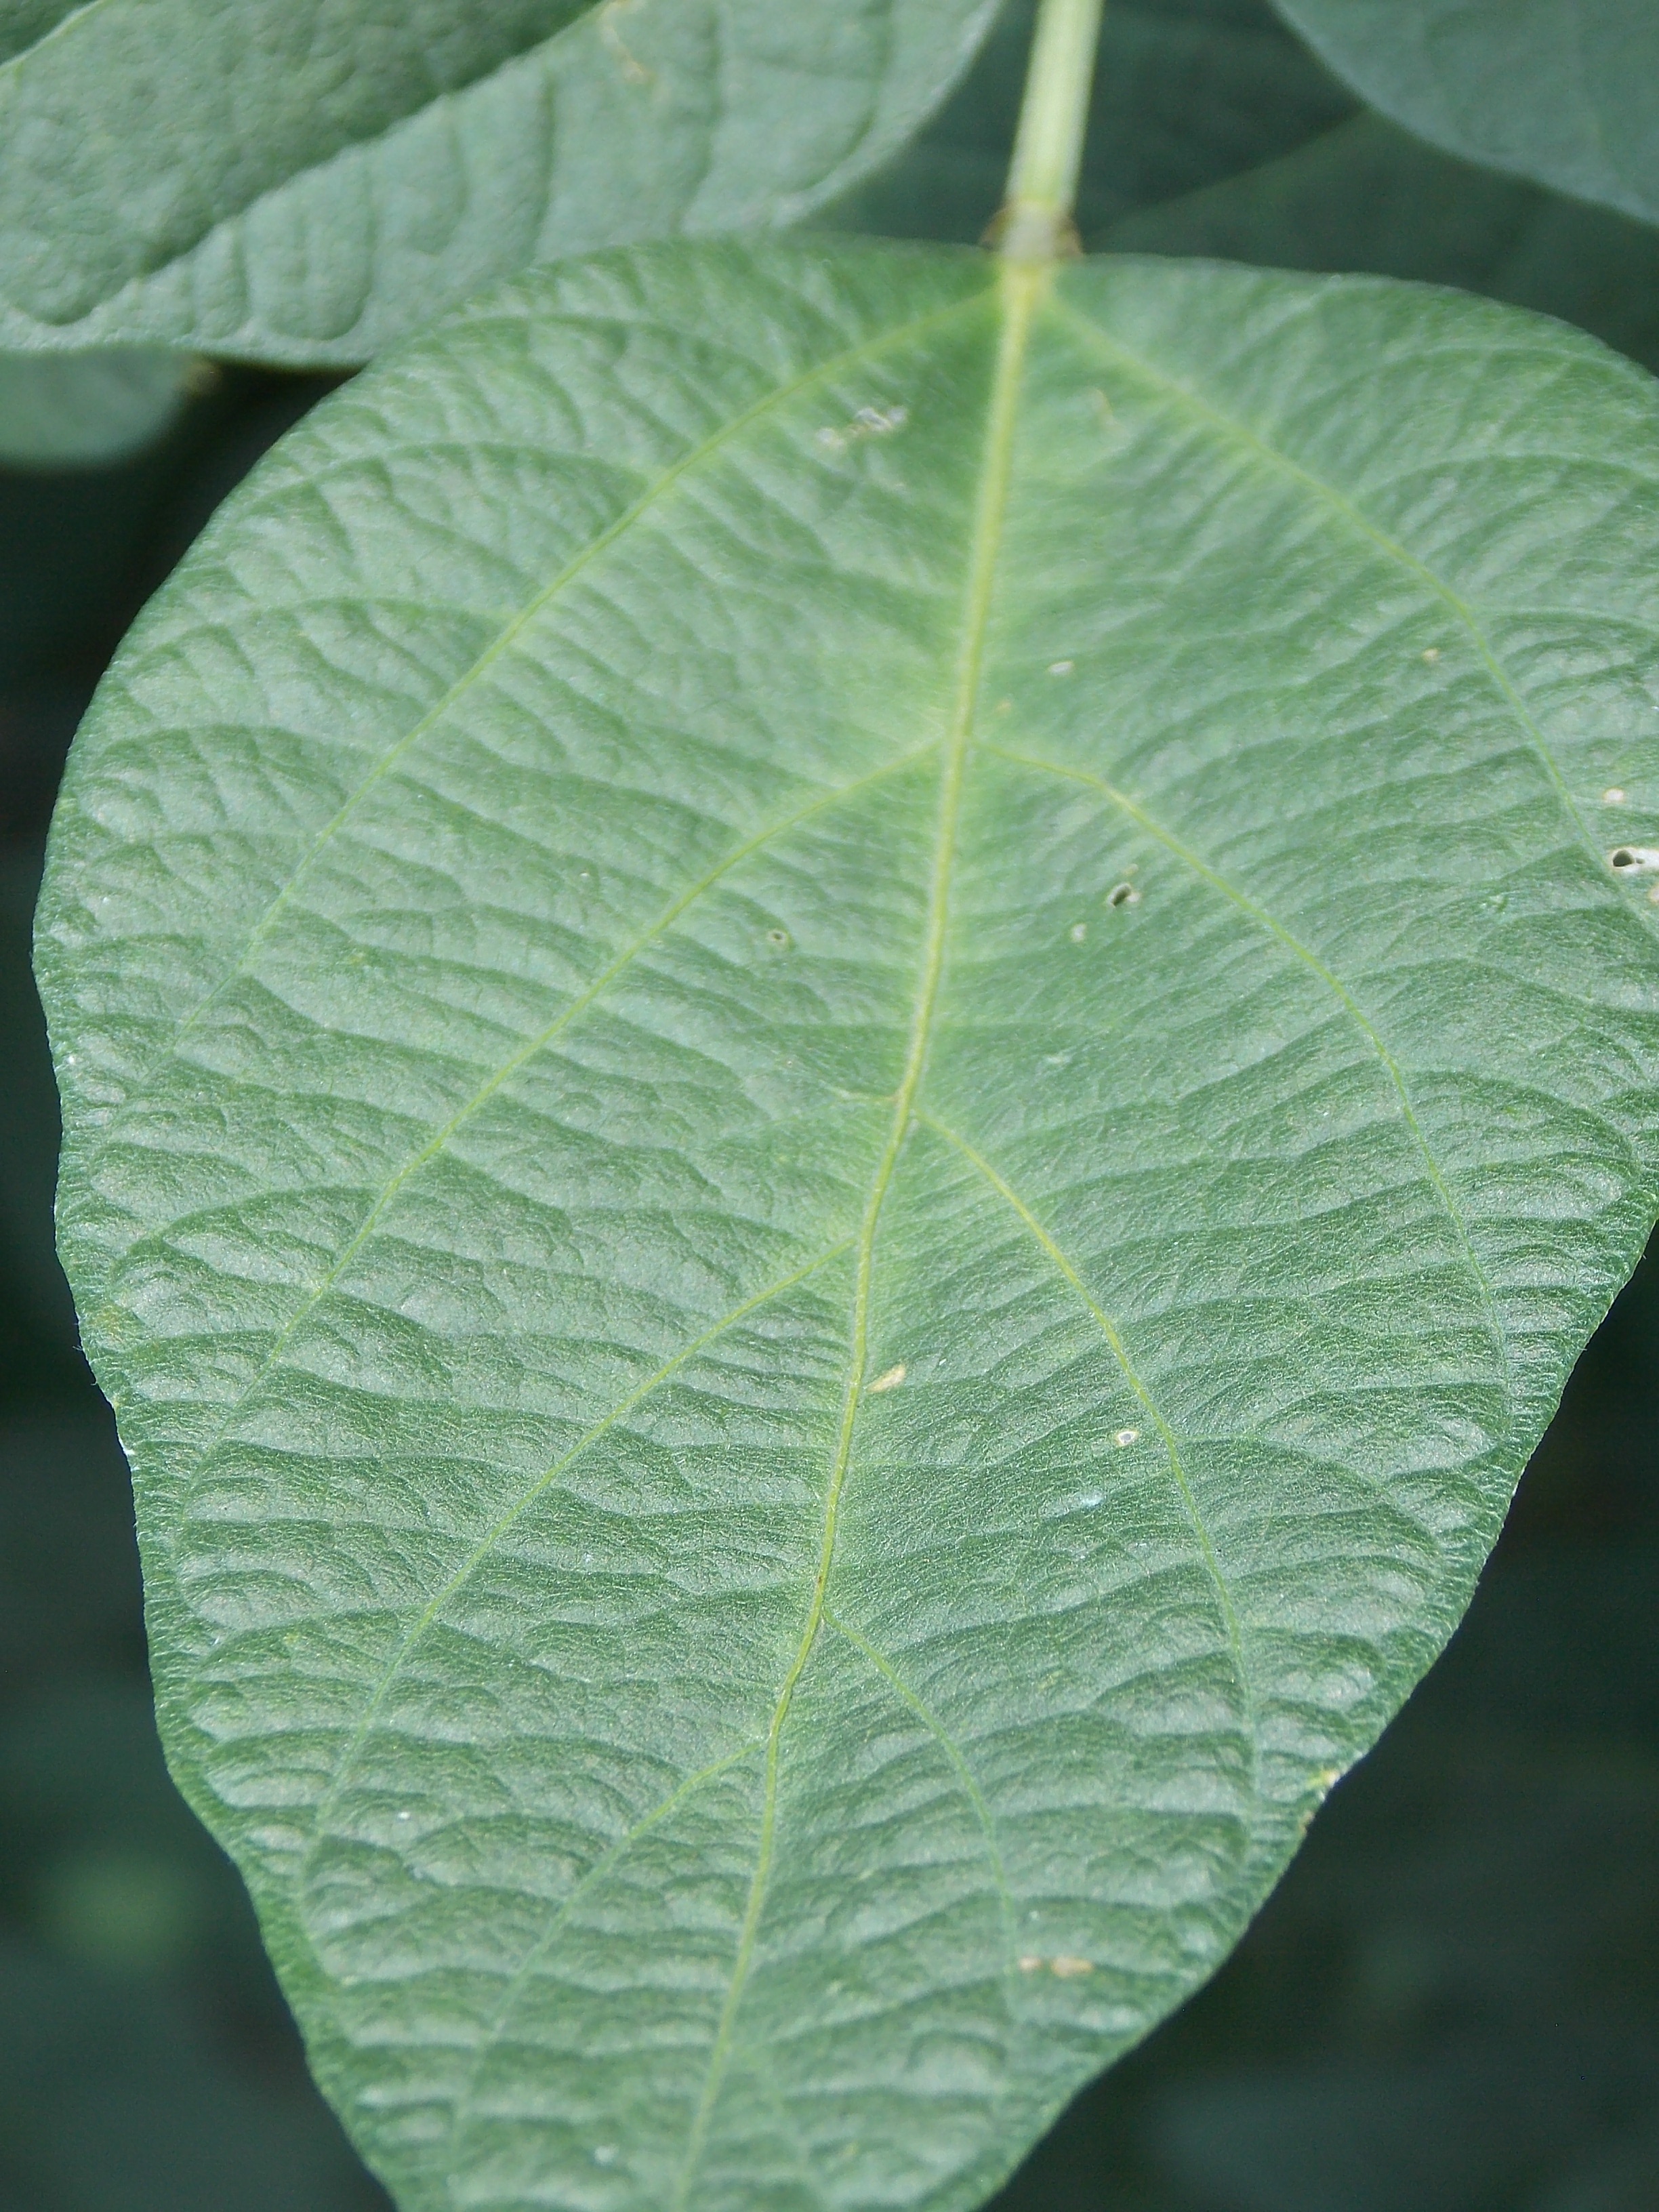
Label: Healthy